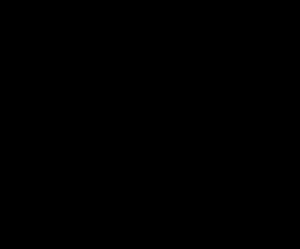
La gaulthérie odorante, est un arbuste de la famille des Ericaceae, originaire des forêts de l'Himalaya.